Invasion of Buna–Gona

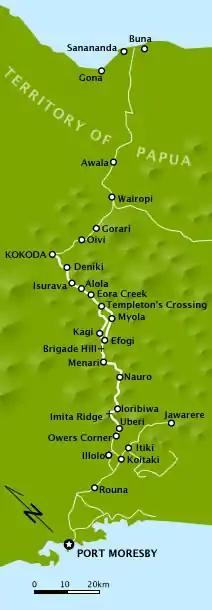
A map depicting locations along the Kokoda Track

After the Imperial Japanese had suffered setbacks at the battle of the Coral Sea and battle of Midway in May–June 1942, the Imperial General Headquarters postponed the planned operation to capture Fiji, Samoa and New Caledonia. The Japanese 17th Army's Lieutenant General Harukichi Hyakutake was tasked to conduct an offensive against Port Moresby over the Owen Stanley Range. With the occupation of Port Moresby, it would remove the threat of air attacks against Rabaul and provide airfields to conduct raids against the bases, cities and sea lane supply lines around the north of Australia.